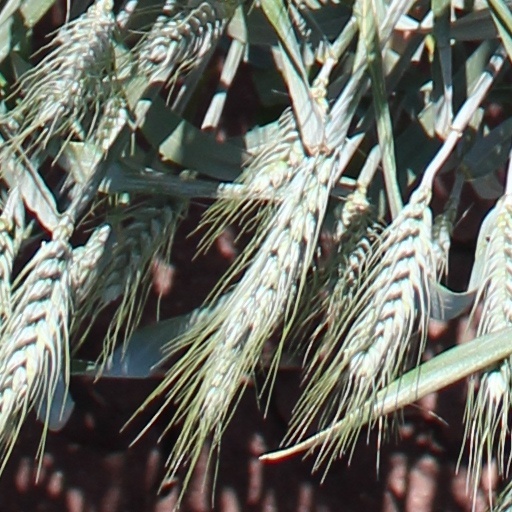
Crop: wheat